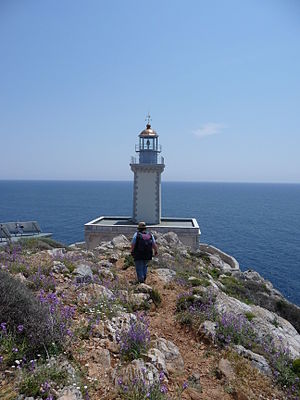
Taenarum
Fyrtårnet på Kap Tenaro blev renoveret i 2009
Taenarum eller Kap Tenaro er er det sydligste punkt af halvøen Mani på den større halvø Peloponnes i Grækenland. Kap Tenaro ligger i Lakonien er set sydligste punkt af det græske fastland og af Balkanhalvøen og er efter det spanske Punta de Tarifa det næstsydligste fastlandspunkt i Europa.